Dina and Clarenza

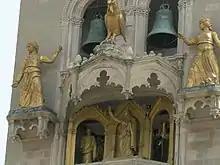
Dina and Clarenza ringing the bells to alert the Messinese people of danger (part of the campanile of the Duomo di Messina)

Dina and Clarenza, two Messinese women, were heroines who, in legend, opposed the assaults of the Angevin forces.